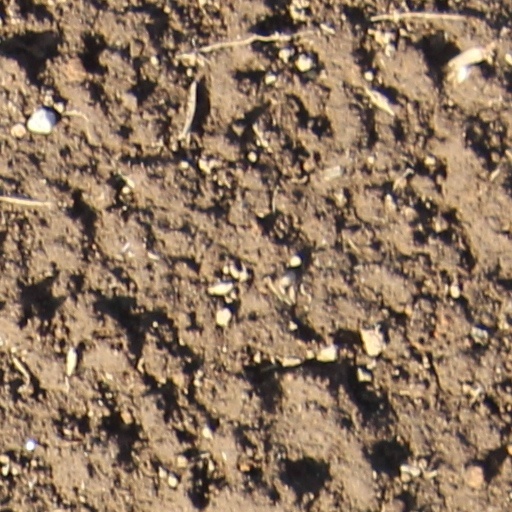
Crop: wheat